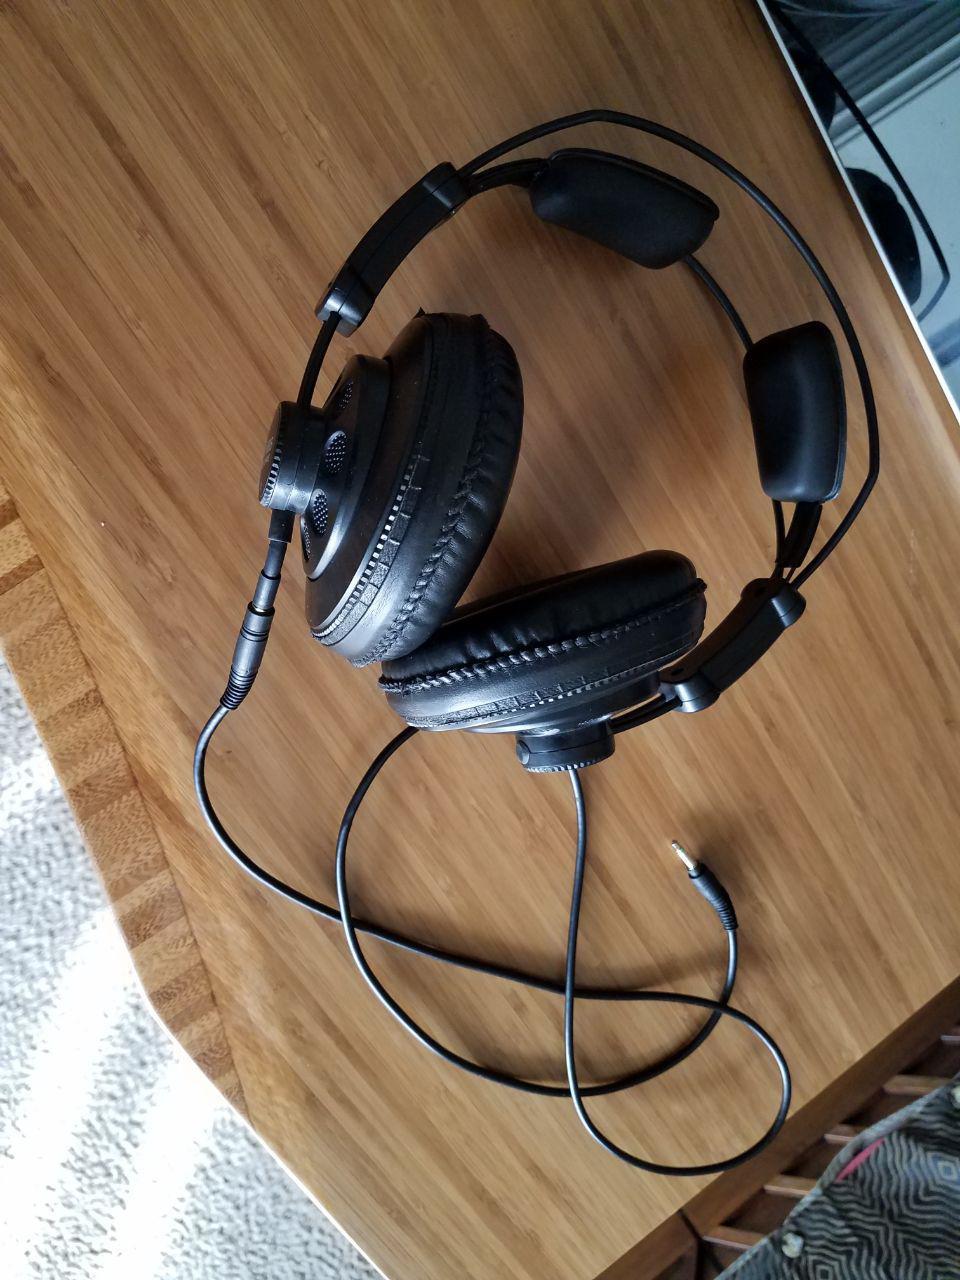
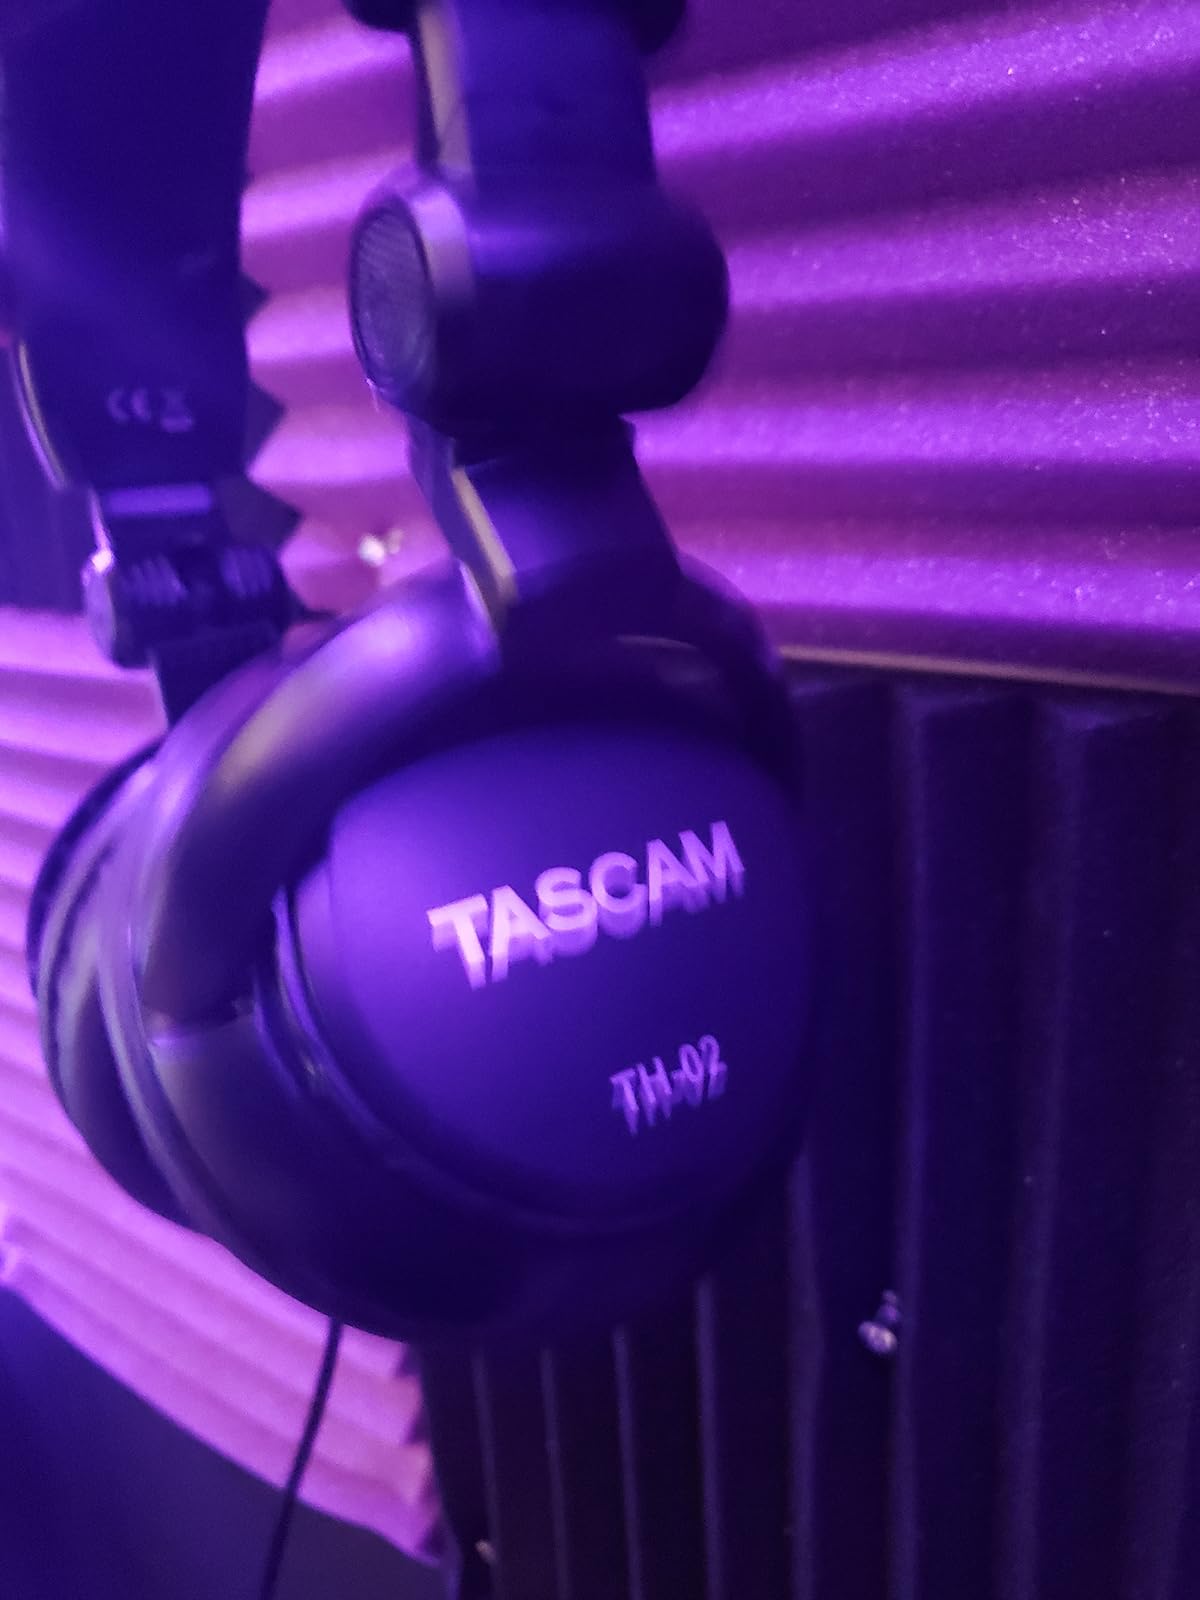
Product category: headphones
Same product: no